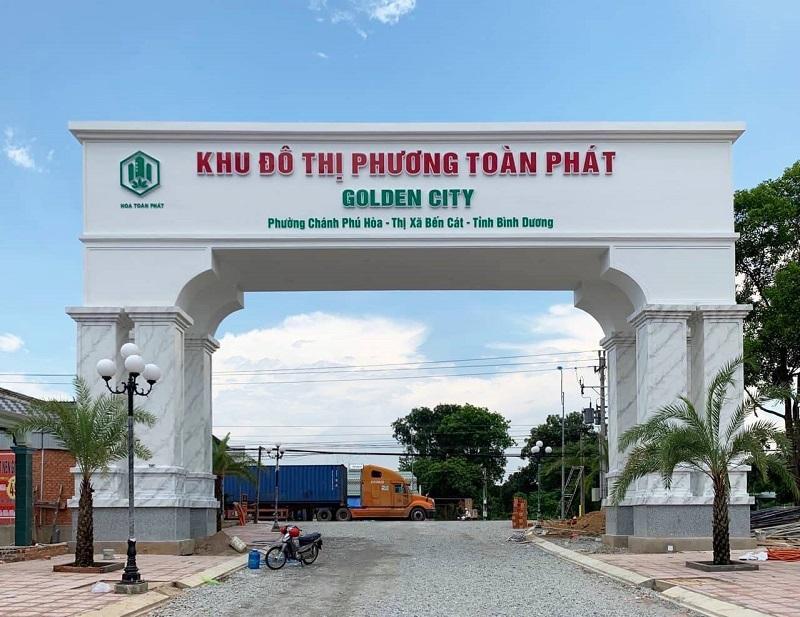
có một chiếc xe máy ở dưới chân cái cổng chào màu trắng